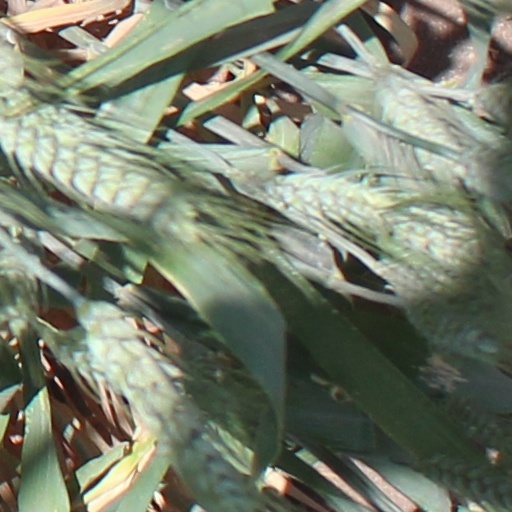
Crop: wheat